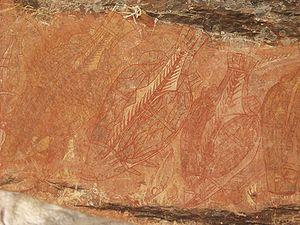
Le terme art aborigène désigne aussi bien l'art des Aborigènes d'Australie qui précédèrent la colonisation que celui d'artistes aborigènes contemporains encore influencés par leur culture traditionnelle. Cela inclut la peinture, la gravure sur bois, la sculpture, les costumes de cérémonie, ou les décorations trouvées sur les outils ou les armes anciennes.